Hrafnsmál

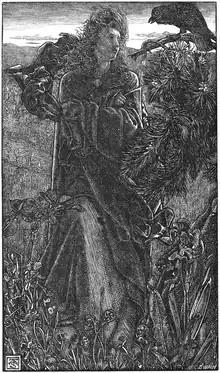
A valkyrie speaks with a raven in a wood-engraving by Joseph Swain after Frederick Sandys, 1862

Hrafnsmál (Old Norse: ; "raven song") is a fragmentary skaldic poem generally accepted as being written by the 9th-century Norwegian skald Þorbjörn Hornklofi. "Hrafnsmál" largely consists of a conversation between an unnamed valkyrie and a raven; the two discuss the life and martial deeds of Harald Fairhair. Due to this, the poem is sometimes referred to as Haraldskvæði . The meter of the poem is dominantly "Málaháttr", while smaller portions are in Ljóðaháttr and Fornyrðislag. Through dating of the parts as well as the meter is consistent, they may be separate compositions but scholarly consensus is indecisive. The poem is usually described as a praise poem, but bears more resemblance in style to the Eddic poems. In style, it so much resembles "Atlakviða" (one of the oldest Eddic poems) that it has been suggested they were both composed by Hornklofi. Stanzas from the poem were reworked into a song by Einar Selvik for the game "Assassin's Creed Valhalla".